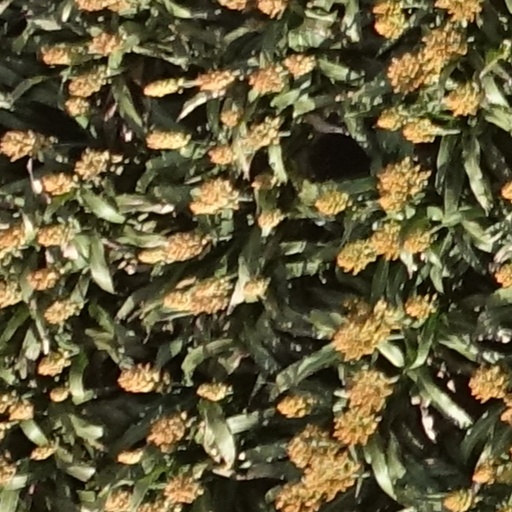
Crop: sorghum